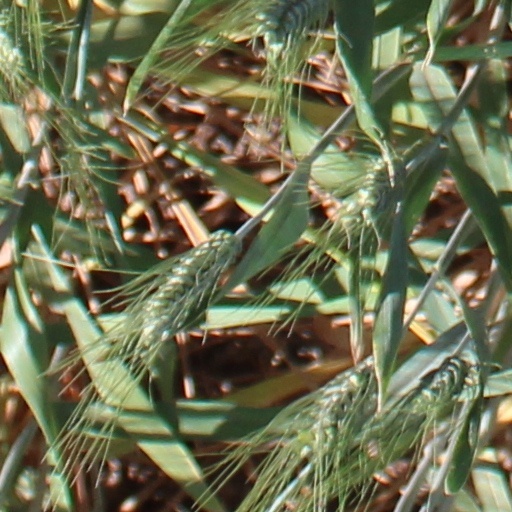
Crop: wheat